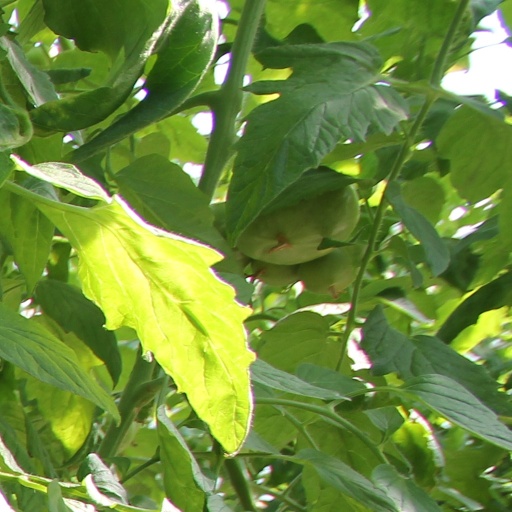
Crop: tomato